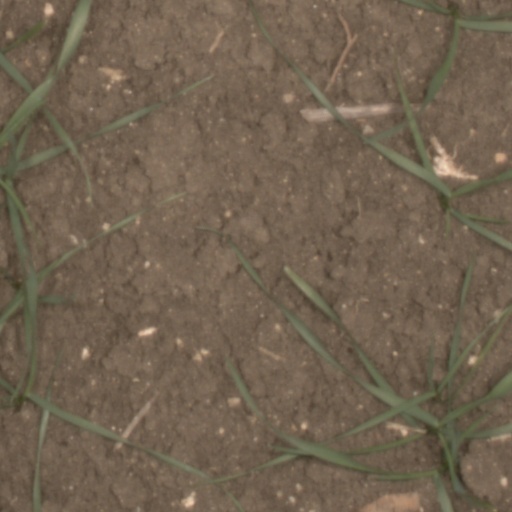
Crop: wheat